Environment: real
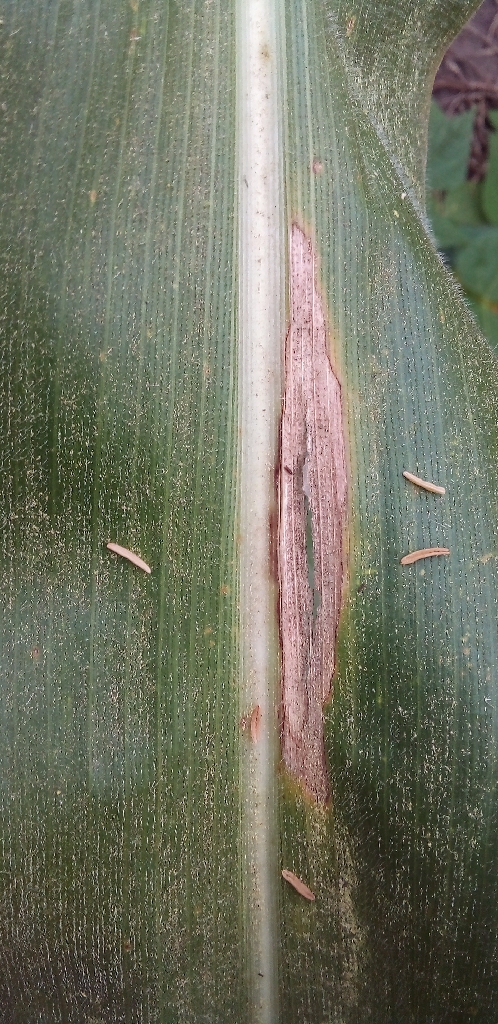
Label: northern_corn_leaf_blight